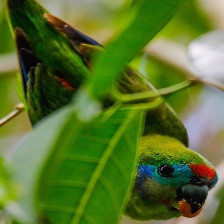
Species: DOUBLE EYED FIG PARROT
Scientific name: CYCLOPSITTA DIOPHTHALMA